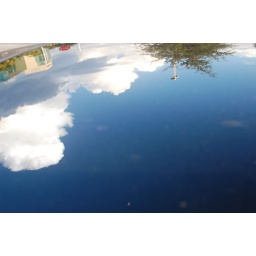
I was getting into my car and saw this reflected in my dirty sunroof of my car.